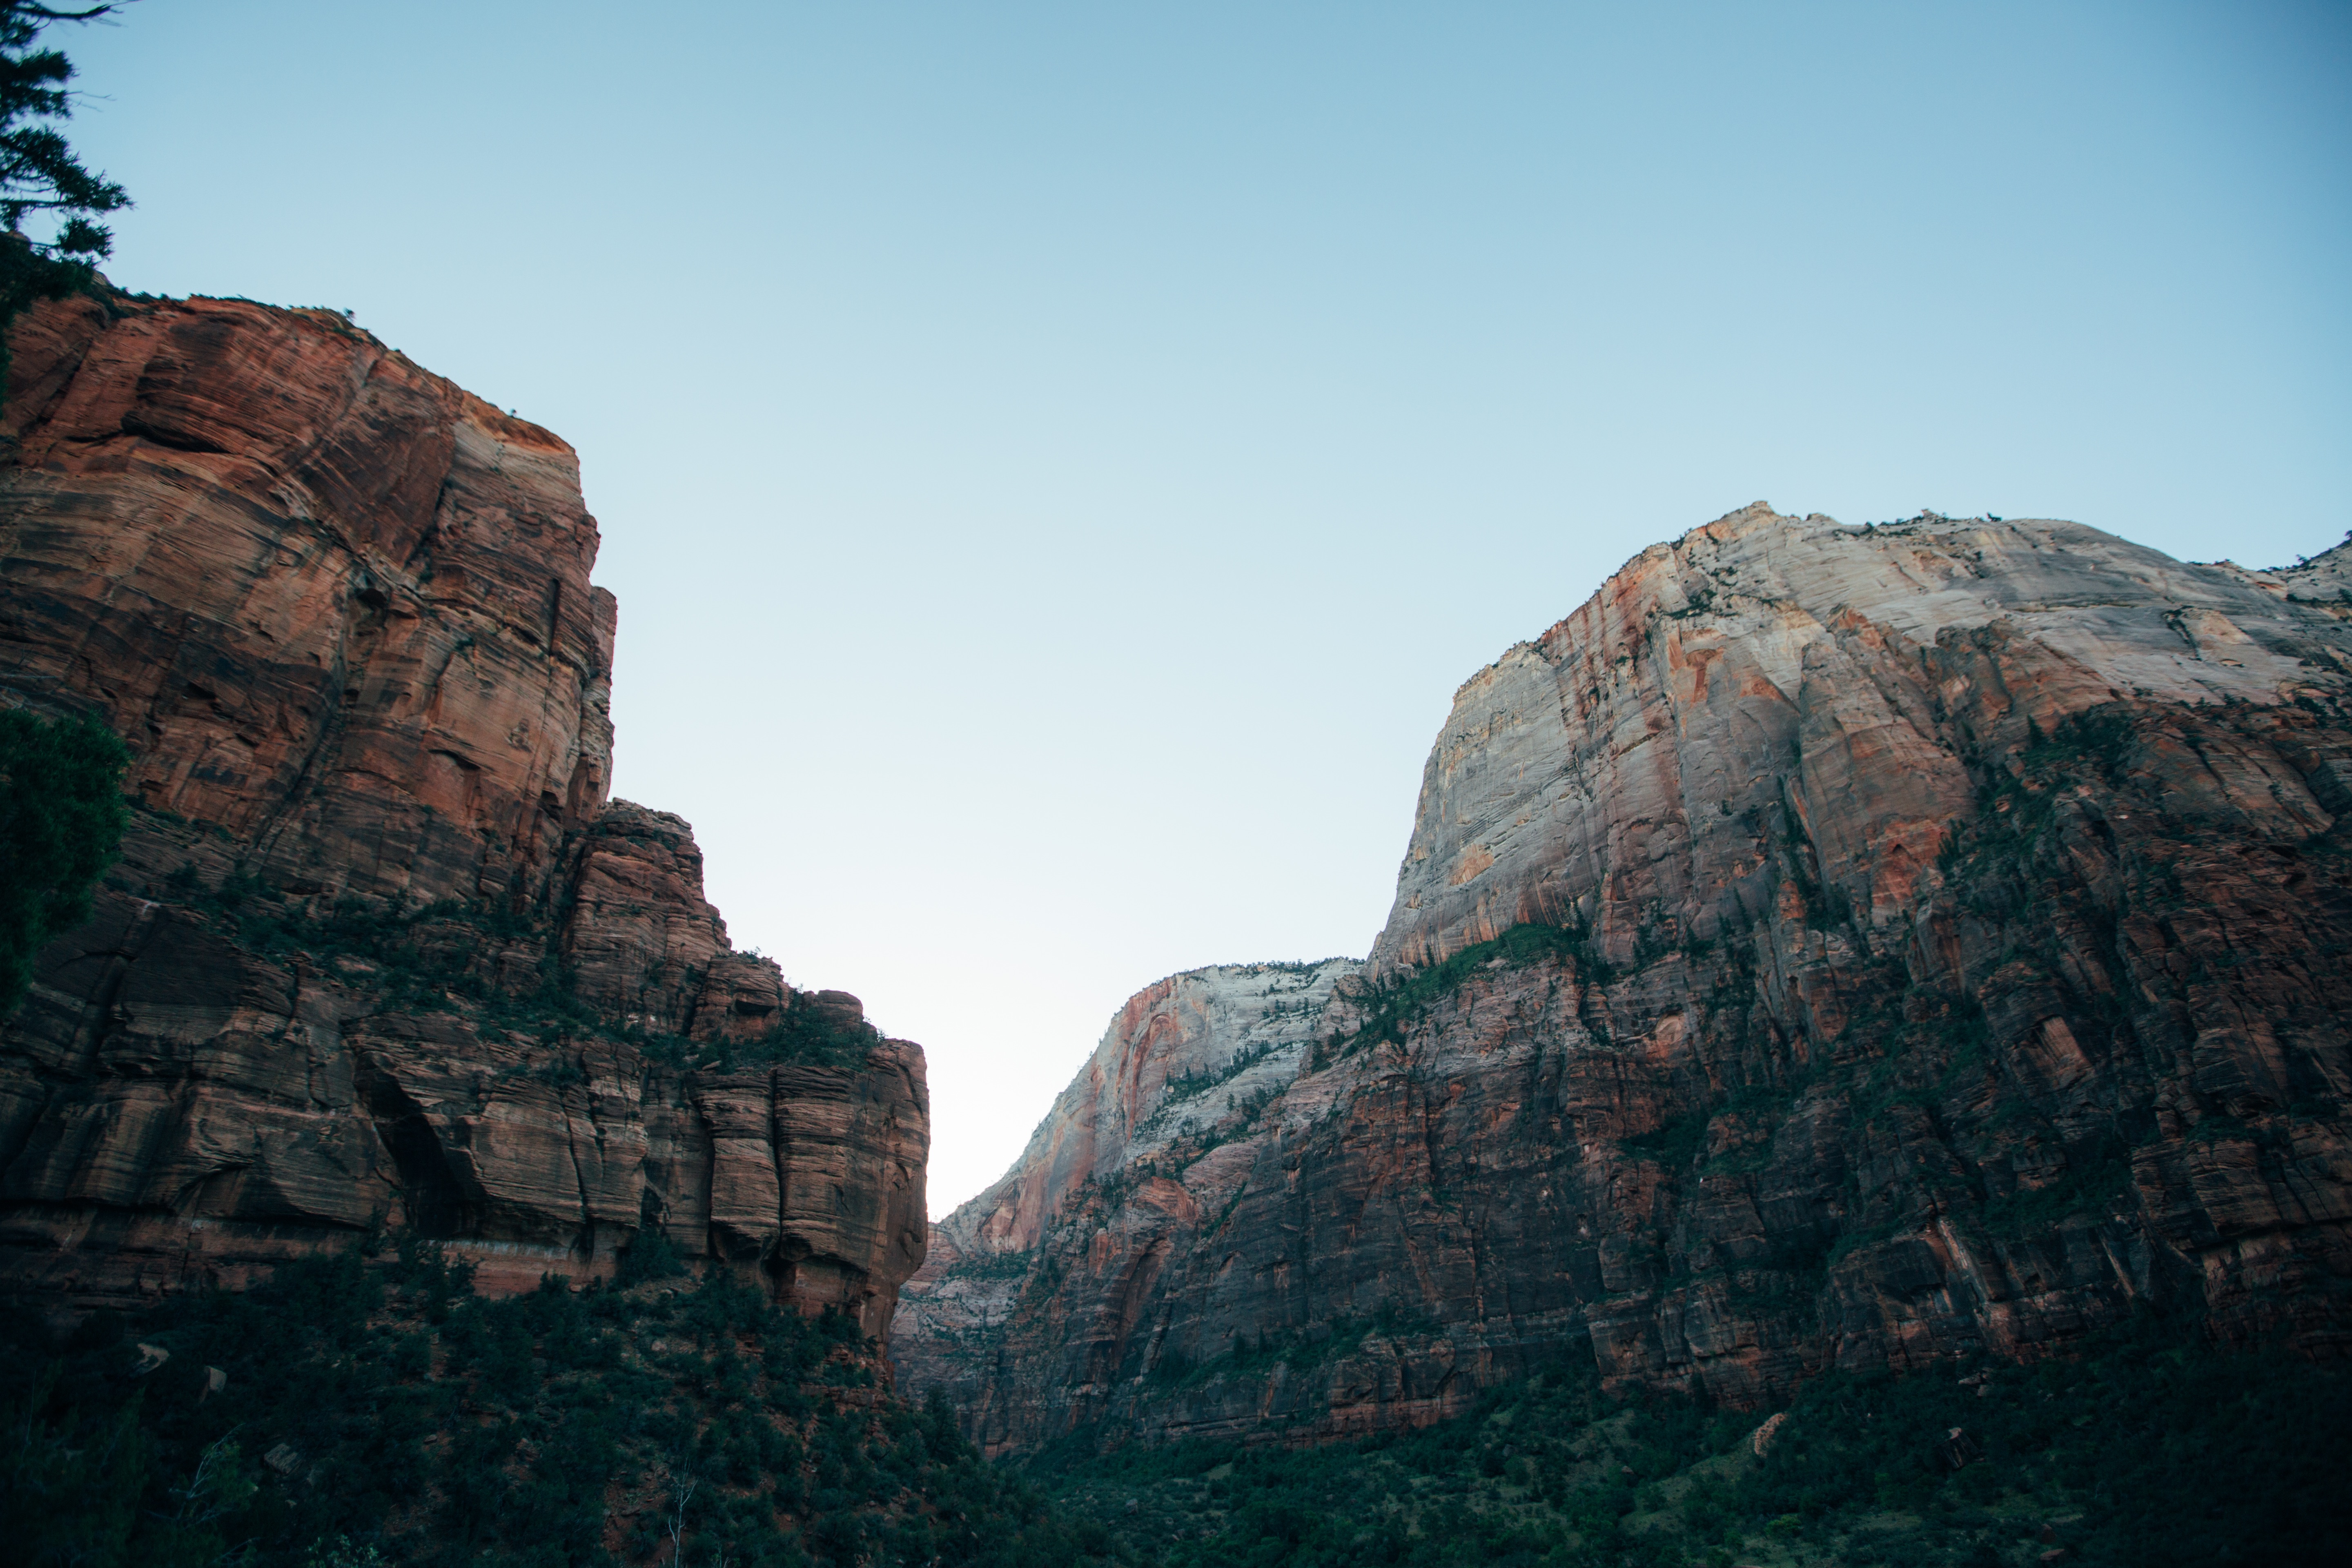
landscape, nature, rock, mountain, valley, formation, cliff, arch, canyon, terrain, national park, geology, landform, geographical feature, mountainous landforms